Dream Home

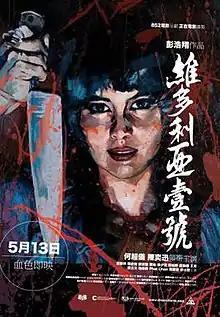
Film poster

Dream Home (維多利亞壹號 "Wai dor lei ah yut ho", literally "Victoria No. 1") is a 2010 Hong Kong slasher film directed and co-written by Pang Ho-cheung. The film is the story of Cheng Lai-sheung (Josie Ho) who saves up money to buy her dream home. After the sellers decide to turn her down, she goes into a murderous frenzy.